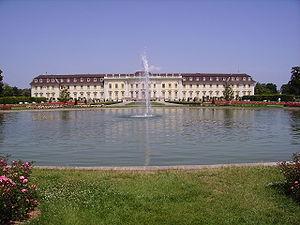
Louisbourg ou Ludwigsbourg est une ville allemande du Land du Bade-Wurtemberg. Ville baroque située en banlieue nord de Stuttgart, au bord du Neckar, de l'autoroute A81 et à 35 minutes en voiture de l'aéroport.